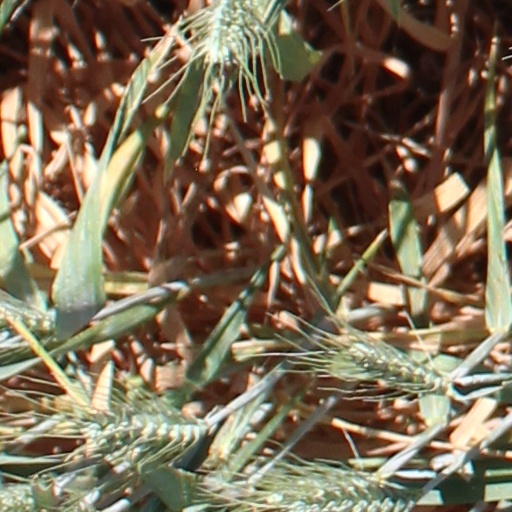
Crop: wheat